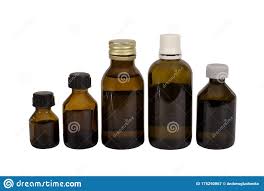
Label: glass